Nikolai Obukhov

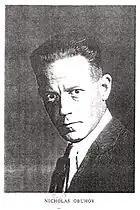
Nikolai Borisovich Obukhov

Nikolai Borisovich Obukhov (Nicolai, Nicolas, Nikolay; Obukhow, Obouhow, Obouhov, Obouhoff) (22 April 189213 June 1954) was a modernist and mystic Russian composer, active mainly in France. An avant-garde figure who took as his point of departure the late music of Scriabin, he fled Russia along with his family after the Bolshevik Revolution, settling in Paris. His music is notable for its religious mysticism, its unusual notation, its use of an idiosyncratic 12-tone chromatic language, and its pioneering use of electronic musical instruments in the era of their earliest development.